NFL QB Club 2002

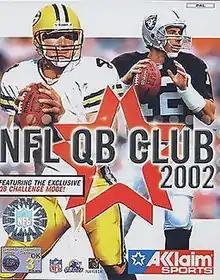
Cover featuring Brett Favre of the Green Bay Packers and Rich Gannon of the Oakland Raiders.

NFL Quarterback Club 2002, also known as NFL QB Club 2002, is a football video game developed by Acclaim Studios Austin and published by Acclaim Entertainment under their Acclaim Sports banner. It is the final game in Acclaim's "NFL Quarterback Club" series.